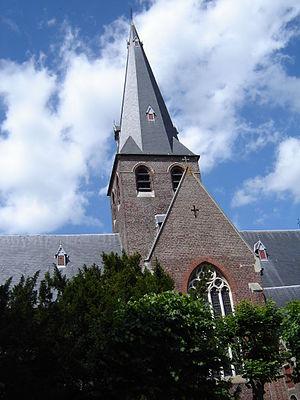
Vivenkapelle est une localité d’environ 500 habitants située sur le territoire de la commune de Damme, dans la province belge de Flandre-Occidentale. Elle ne fut jamais commune indépendante : elle appartint à Sint-Kruis, commune de la banlieue est de Bruges jusqu’en 1977, puis, à l’occasion des fusions de communes intervenues à cette date, alla faire partie de l’entité de Damme.